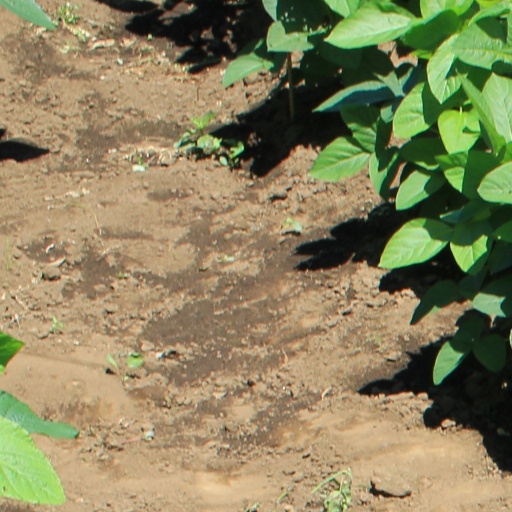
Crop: soybean